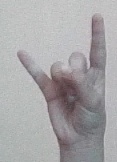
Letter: la